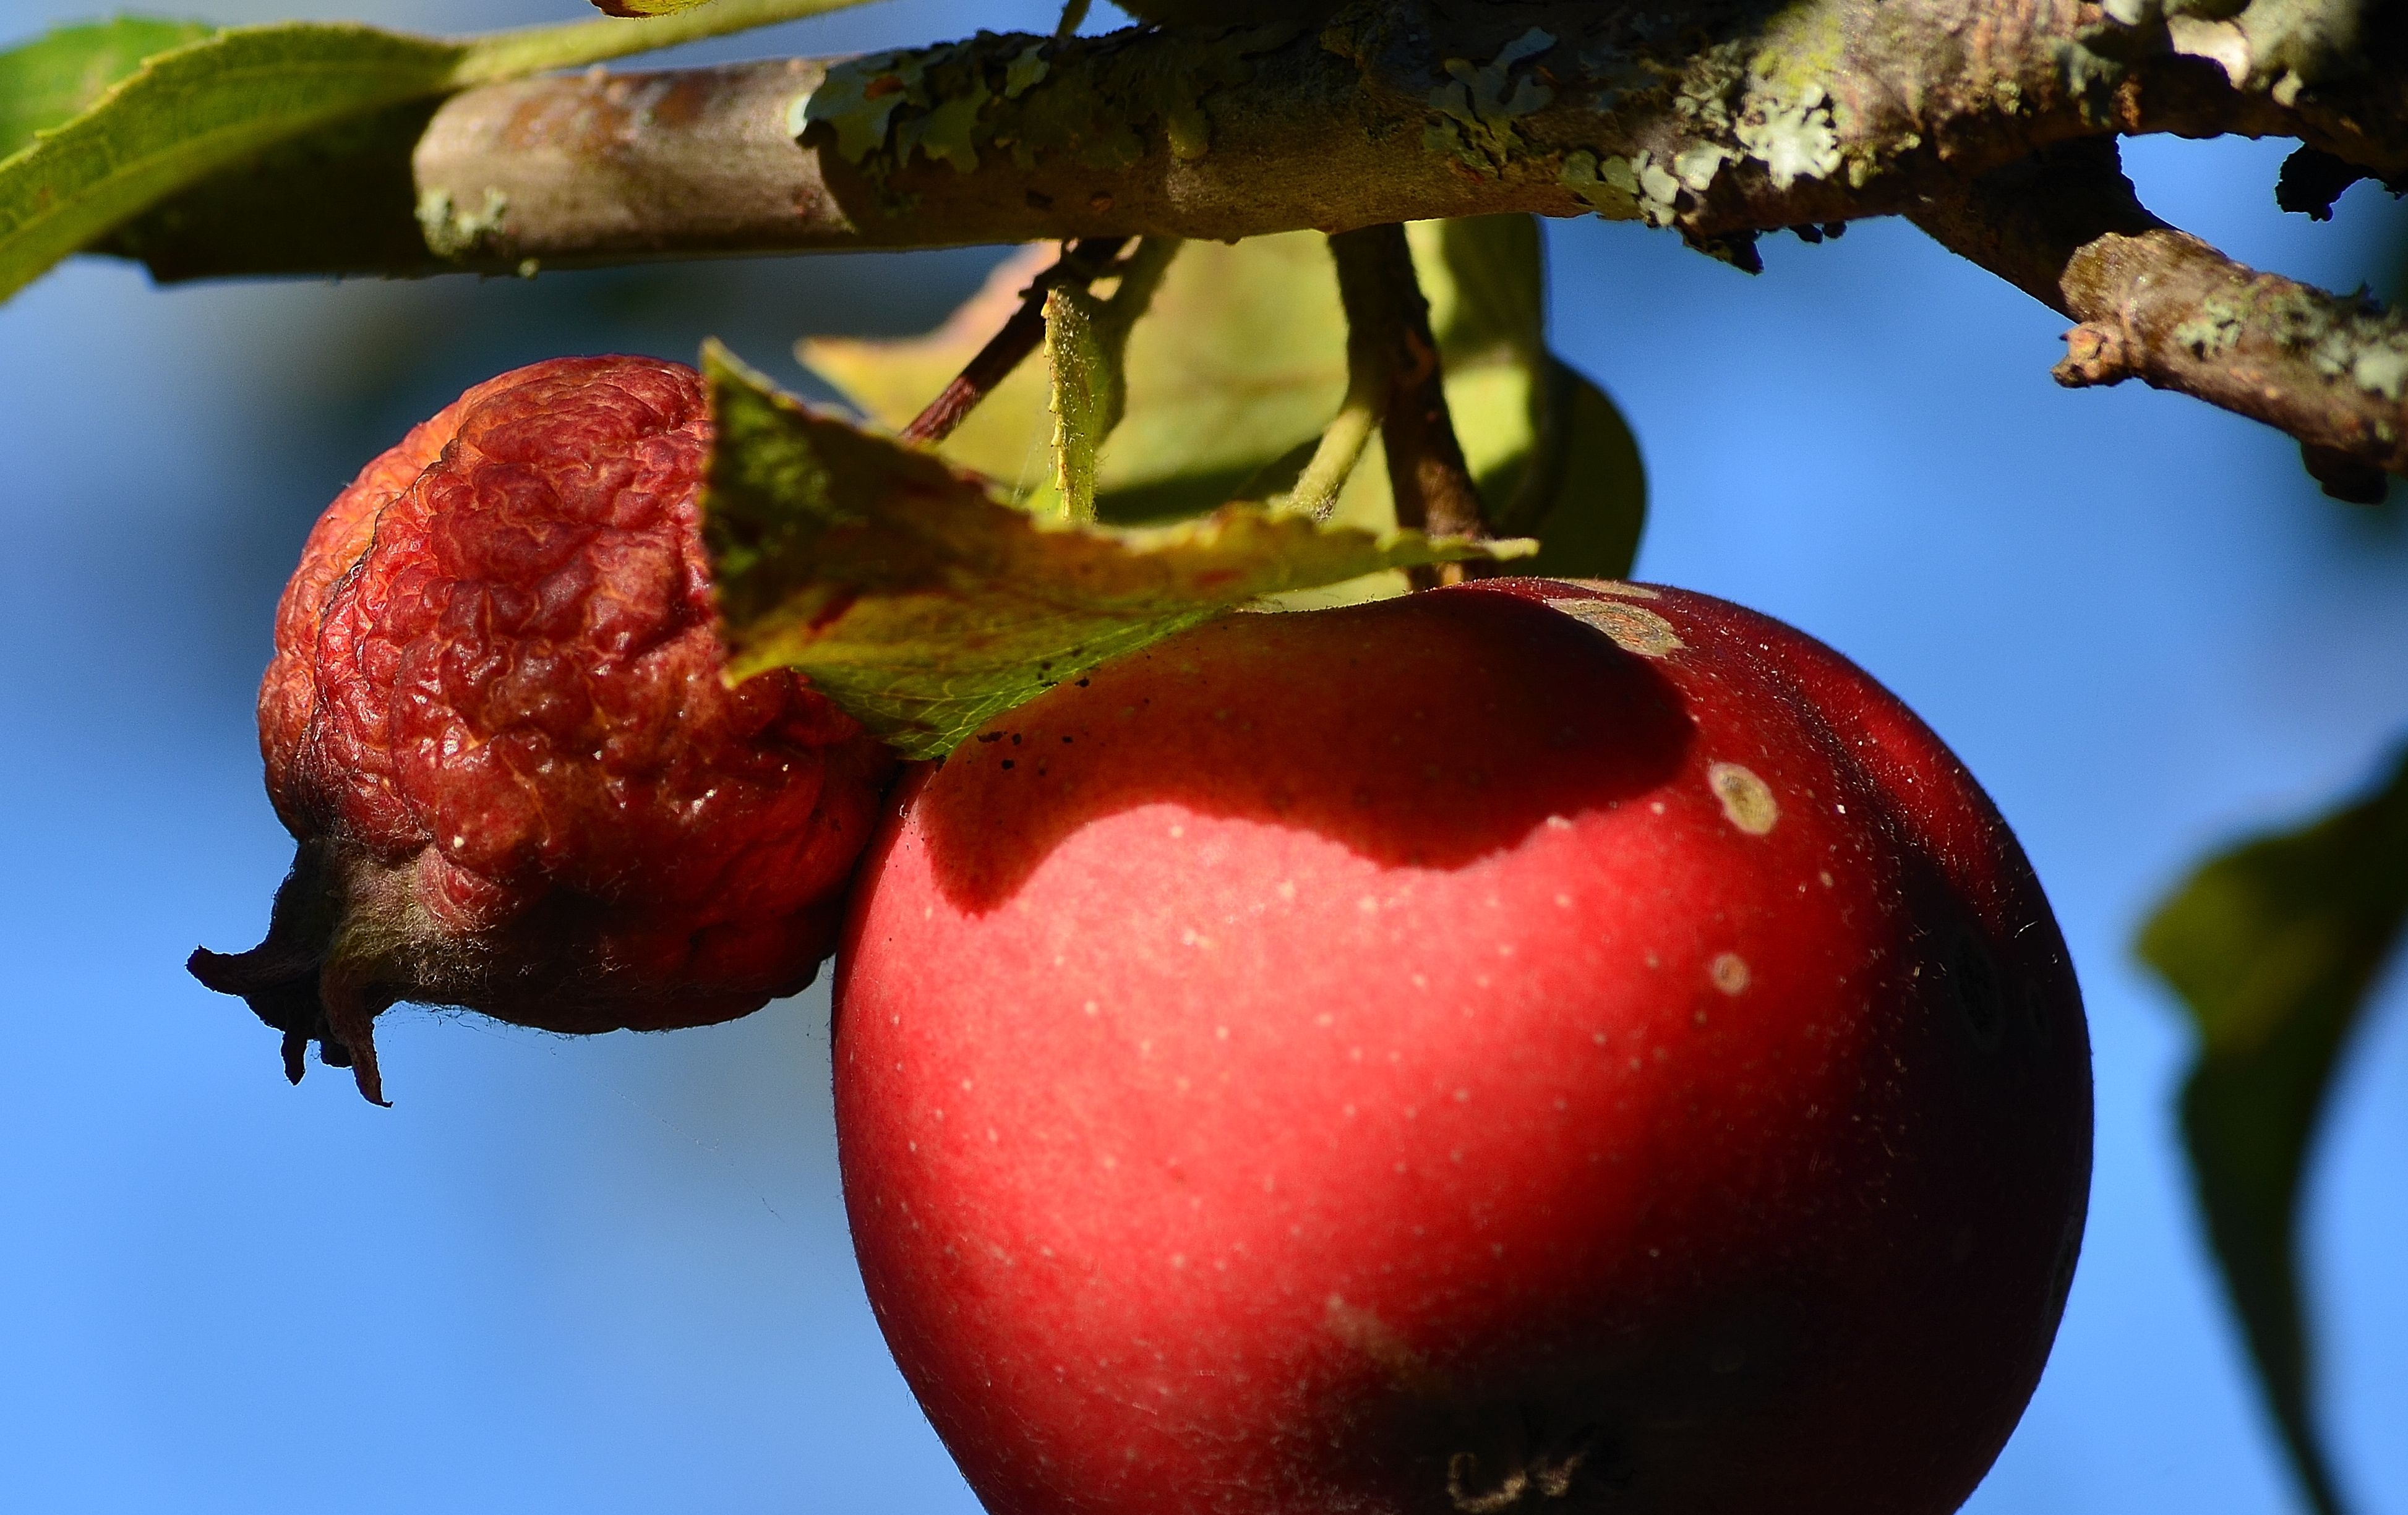
apple, nature, branch, plant, fruit, flower, food, red, produce, macro, flowers, naturaleza, flores, fruta, ggl1, gaby1, varios, some, nikond5100, rose hip, macro photography, flowering plant, rose family, land plant